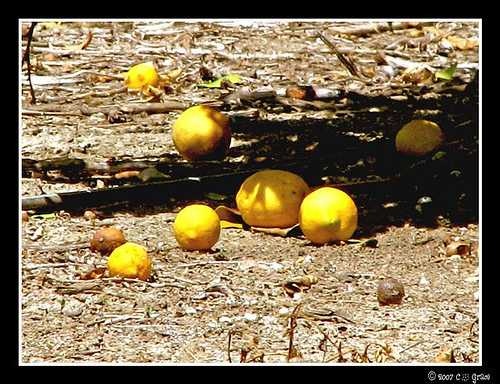
Label: Lemon